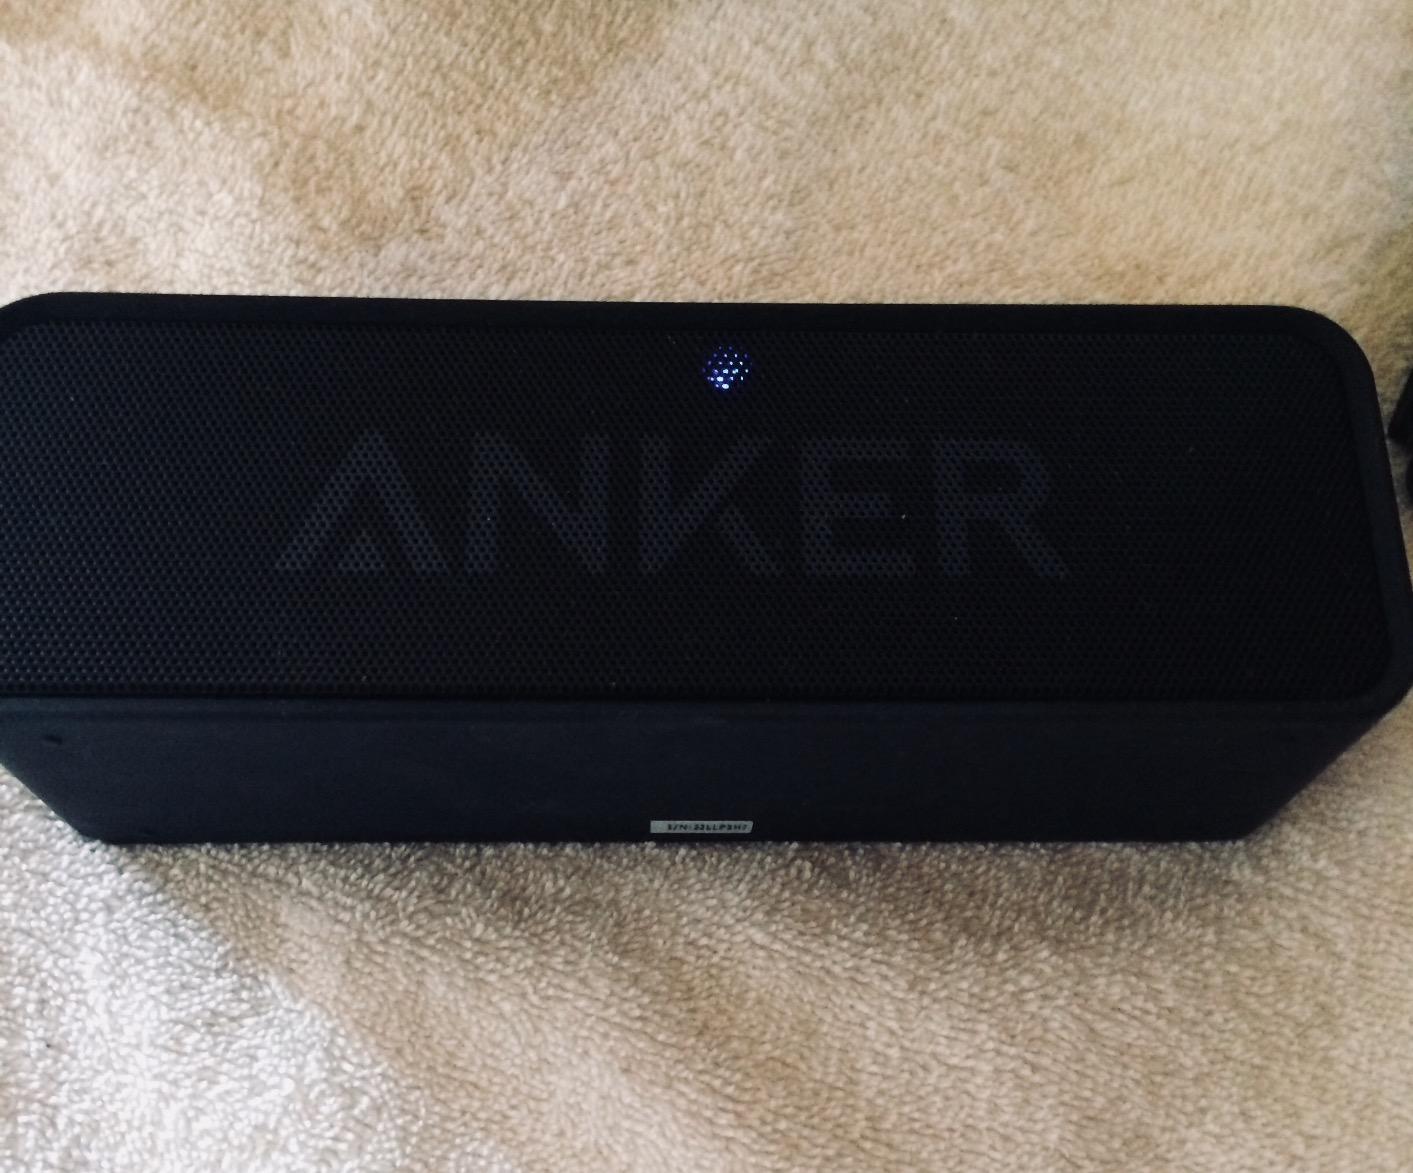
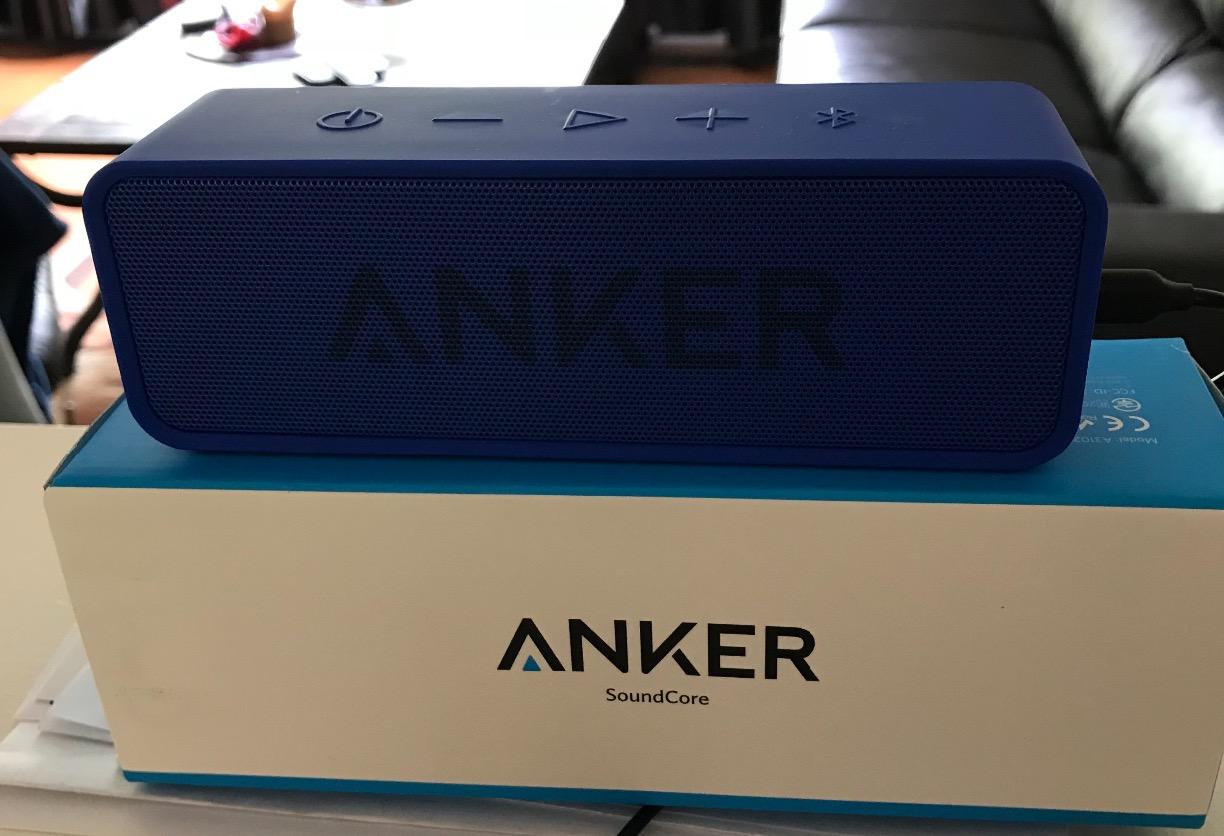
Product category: speaker
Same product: no